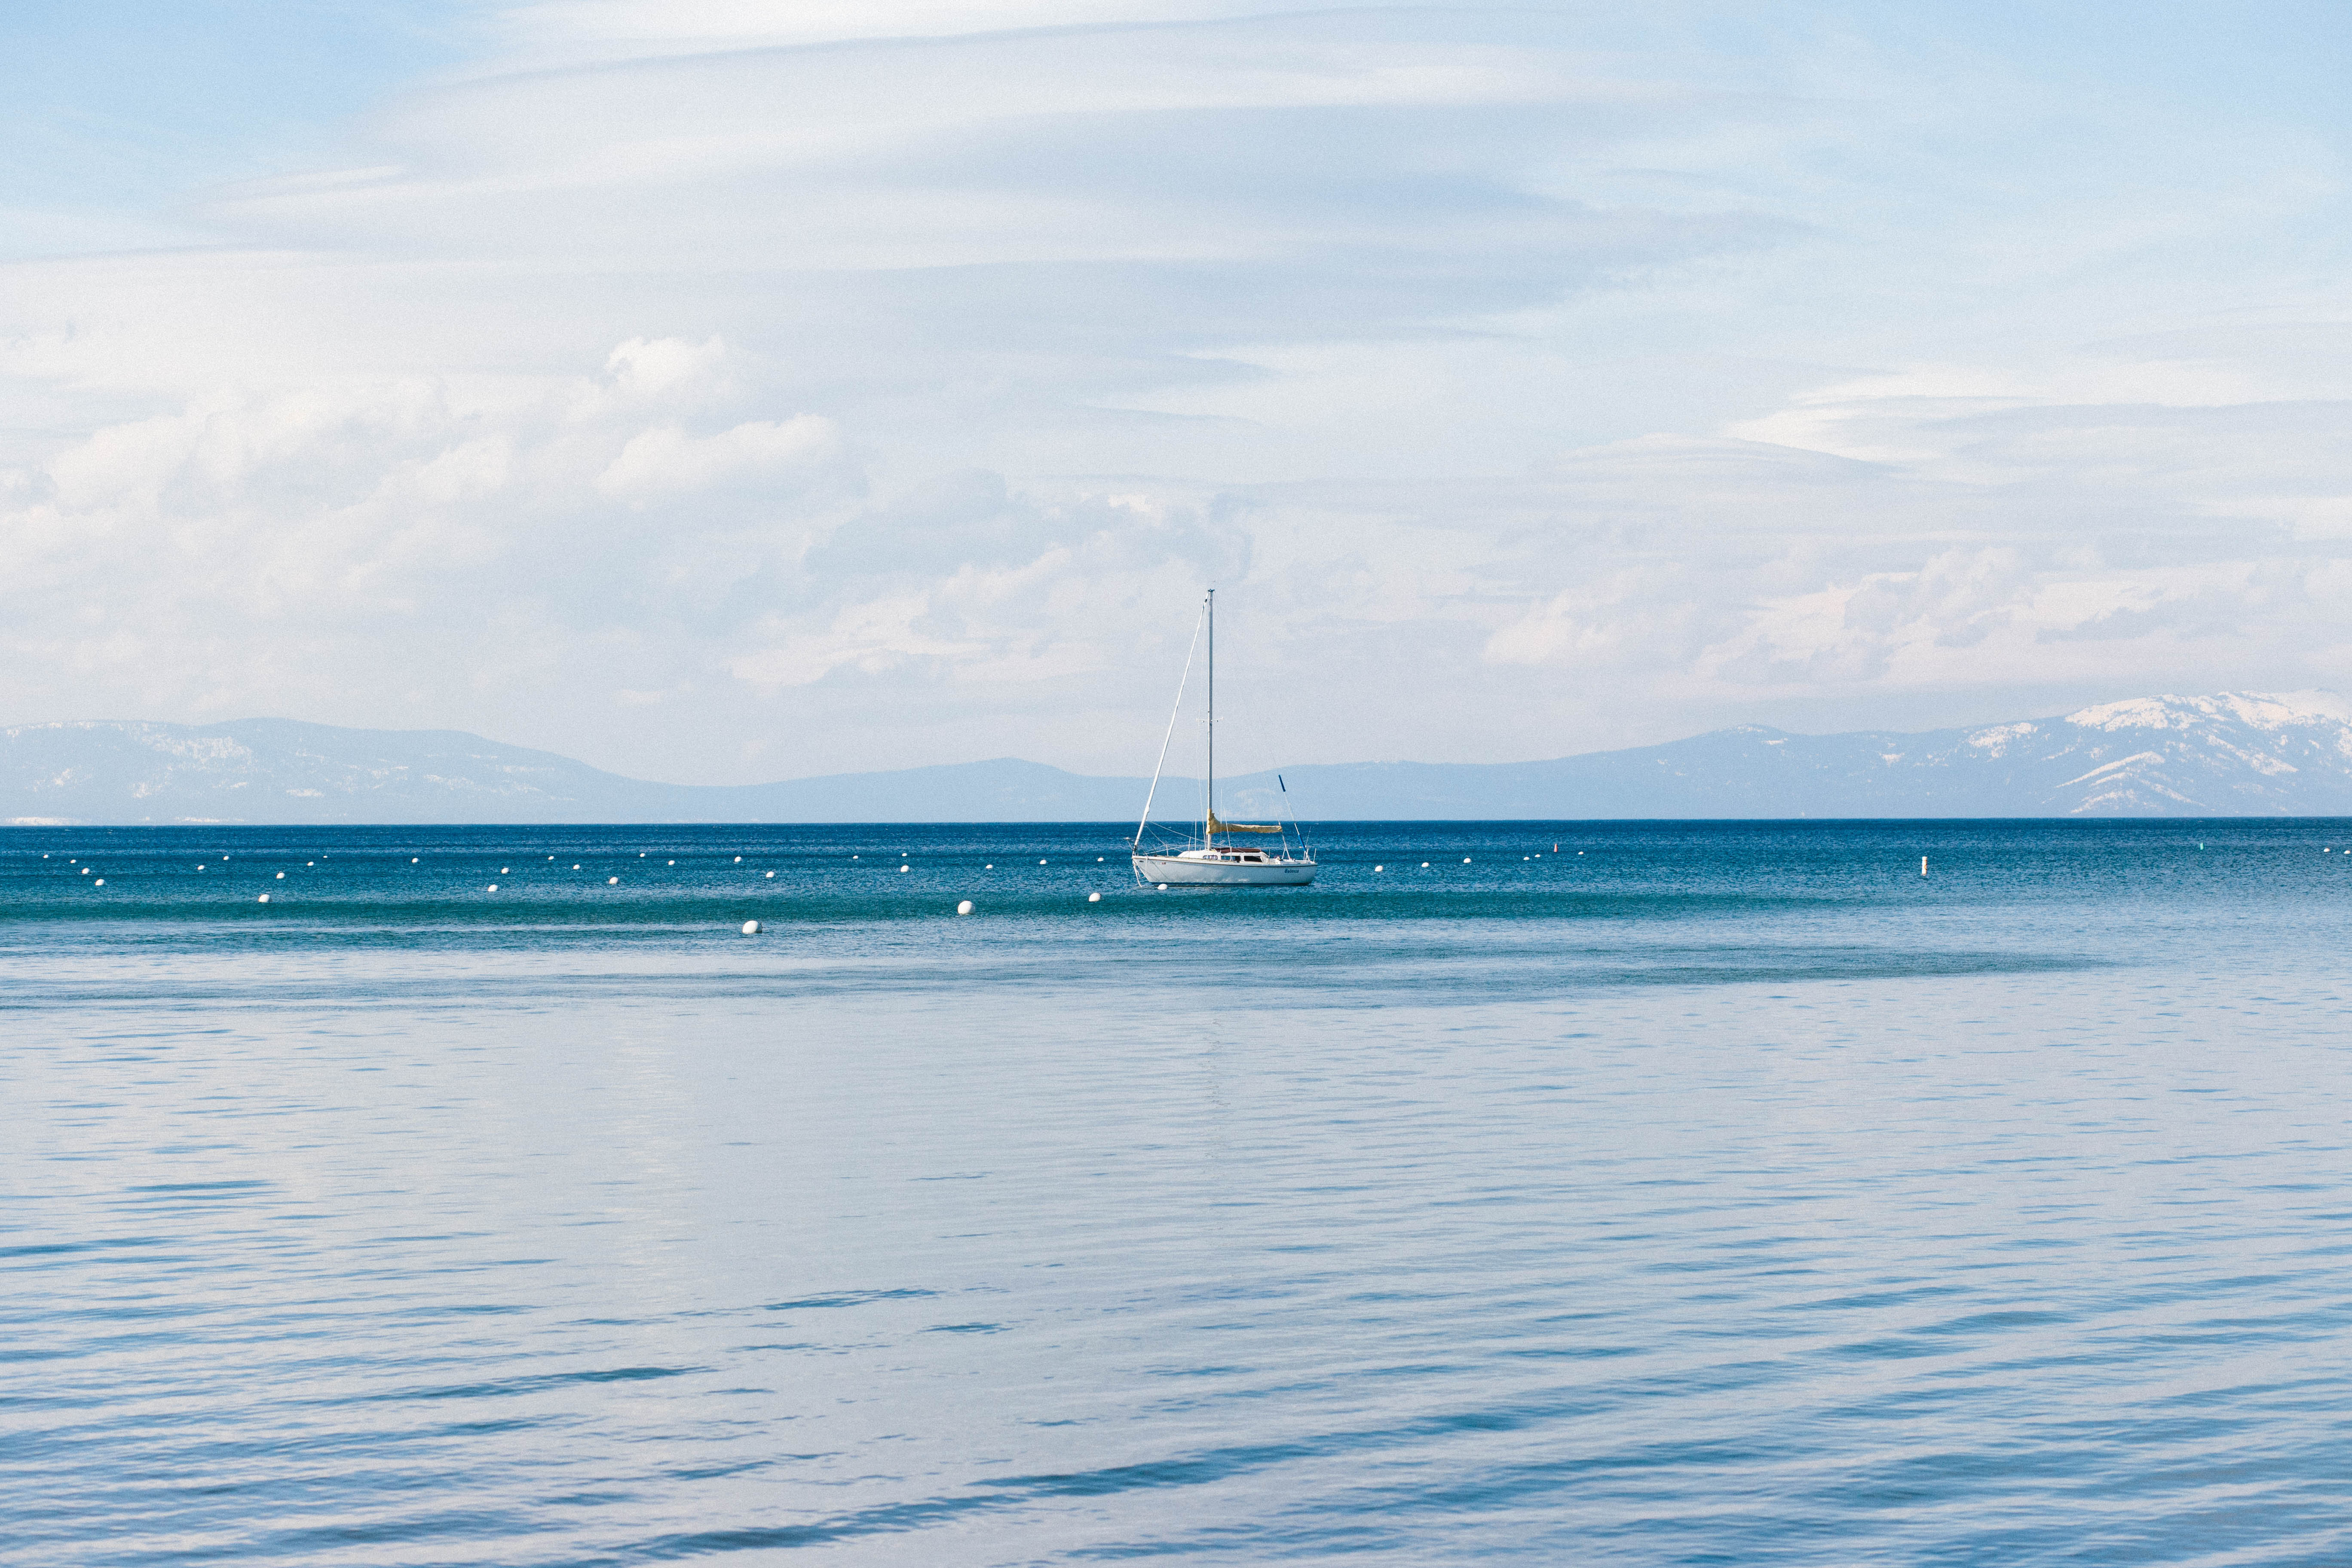
beach, sea, coast, water, ocean, horizon, cloud, sky, boat, shore, wave, vacation, vehicle, sailing, bay, blue, body of water, sail, cape